Hackney Wick

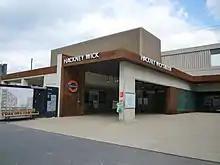
Entrance to Hackney Wick railway station

Hackney Wick railway station is served by London Overground services on the North London line. The station is near the scene of the first railway murder. The victim, Thomas Briggs of 5 Clapton Square, was returning from dining with his niece in Peckham in July 1864 and was murdered on the train.